Question: When was the photo taken?
Tambaya: Da yaushe aka ɗauki hoton?
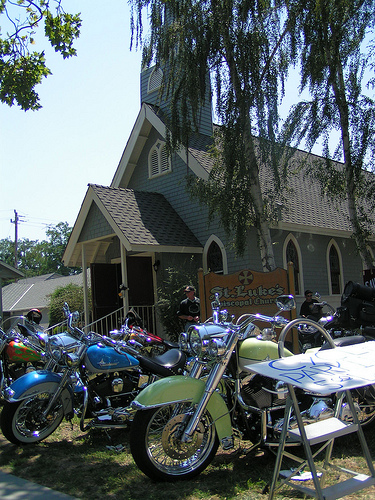
Answer: Daylight hours.
Amsa: Da lokacin rana.